Sergei Shoigu

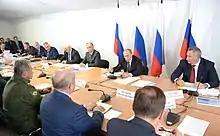
Shoigu, Putin, Nikolai Patrushev and Dmitry Rogozin at a meeting of the Military-Industrial Commission of Russia on 19 September 2015

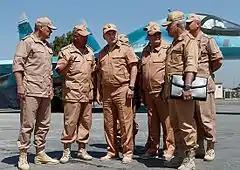
Shoigu and Dvornikov (2nd from the left) alongside other Russian advisors at Khmeimim Air Base, June 2016

In February 2014, Shoigu said Russia was planning to sign agreements with Vietnam, Cuba, Venezuela, Nicaragua, the Seychelles, Singapore, and several other countries either to house permanent military bases and/or to house airplane refueling stations in those countries. Over the next year, only an agreement with Vietnam was effectively signed.